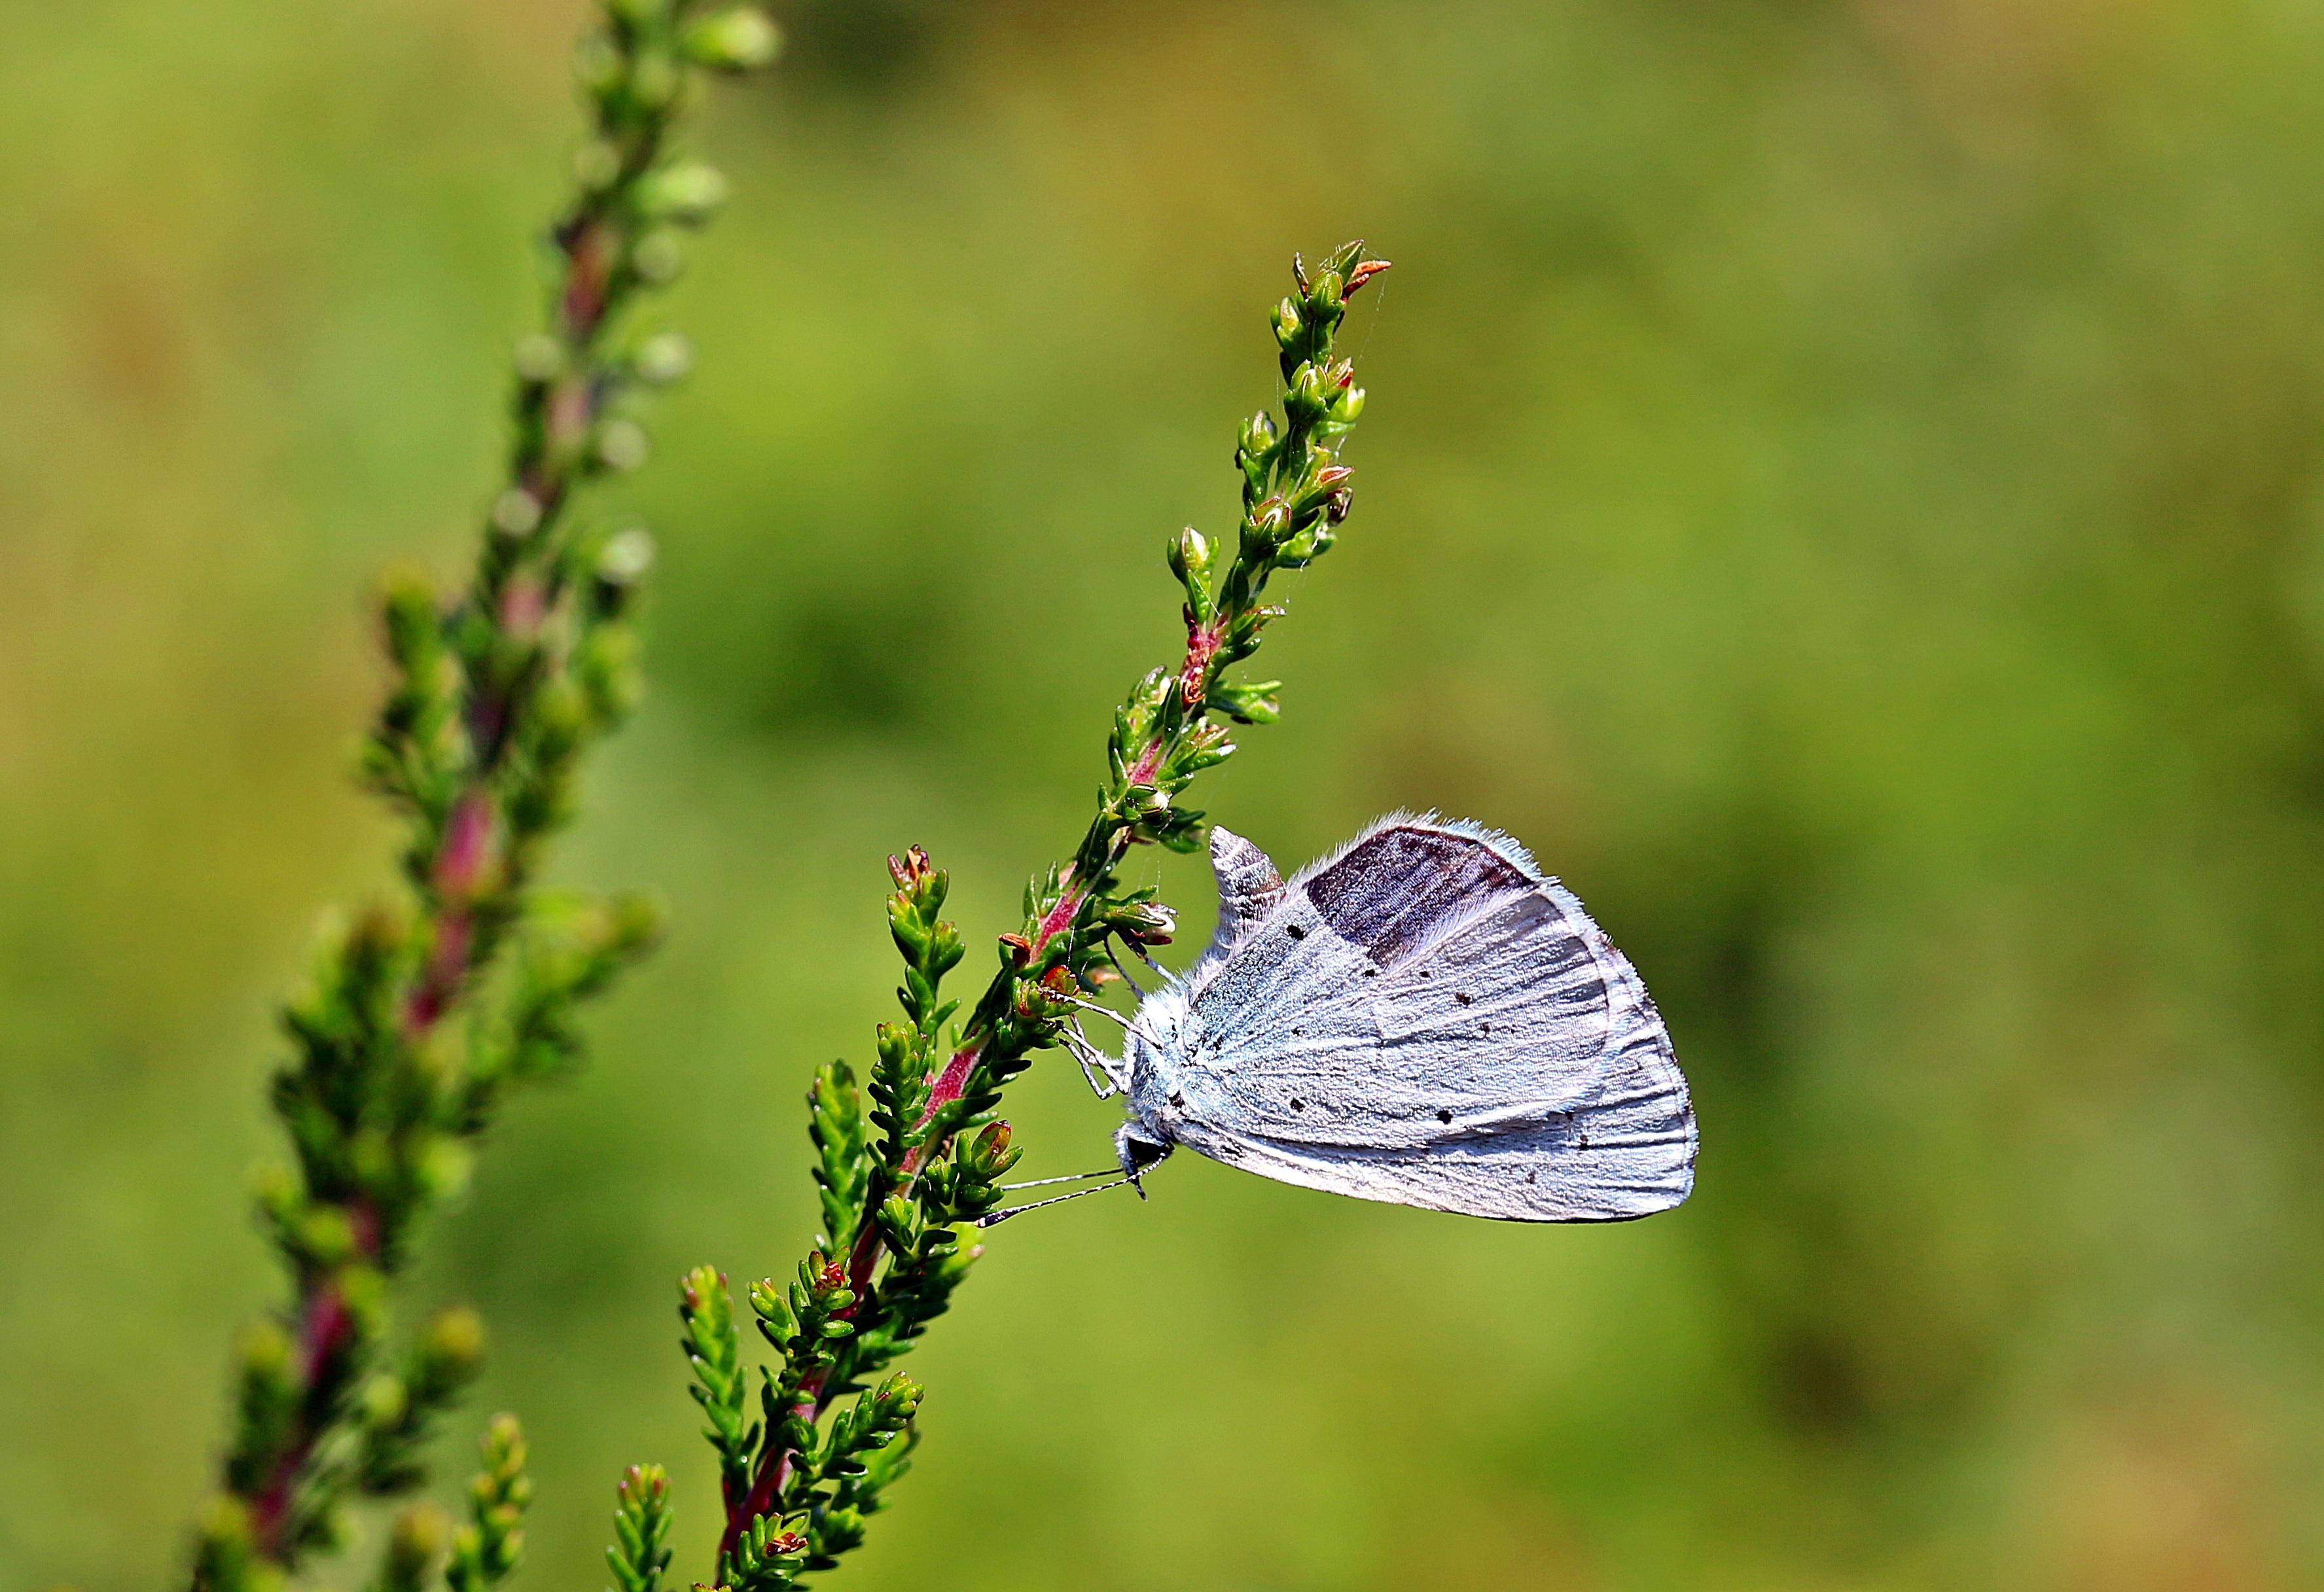
nature, grass, branch, wing, plant, photography, meadow, leaf, flower, animal, wildlife, green, insect, botany, rest, butterfly, flora, fauna, invertebrate, wildflower, close up, butterflies, macro photography, arthropod, nectar search, holly blue, celastrina argiolus, sitting on heather ast, moths and butterflies, lycaenid